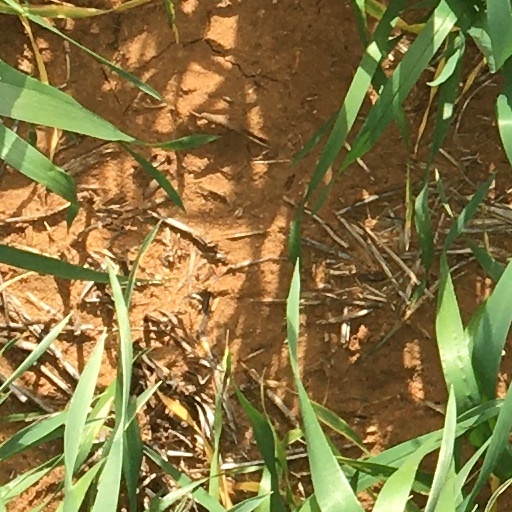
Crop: wheat